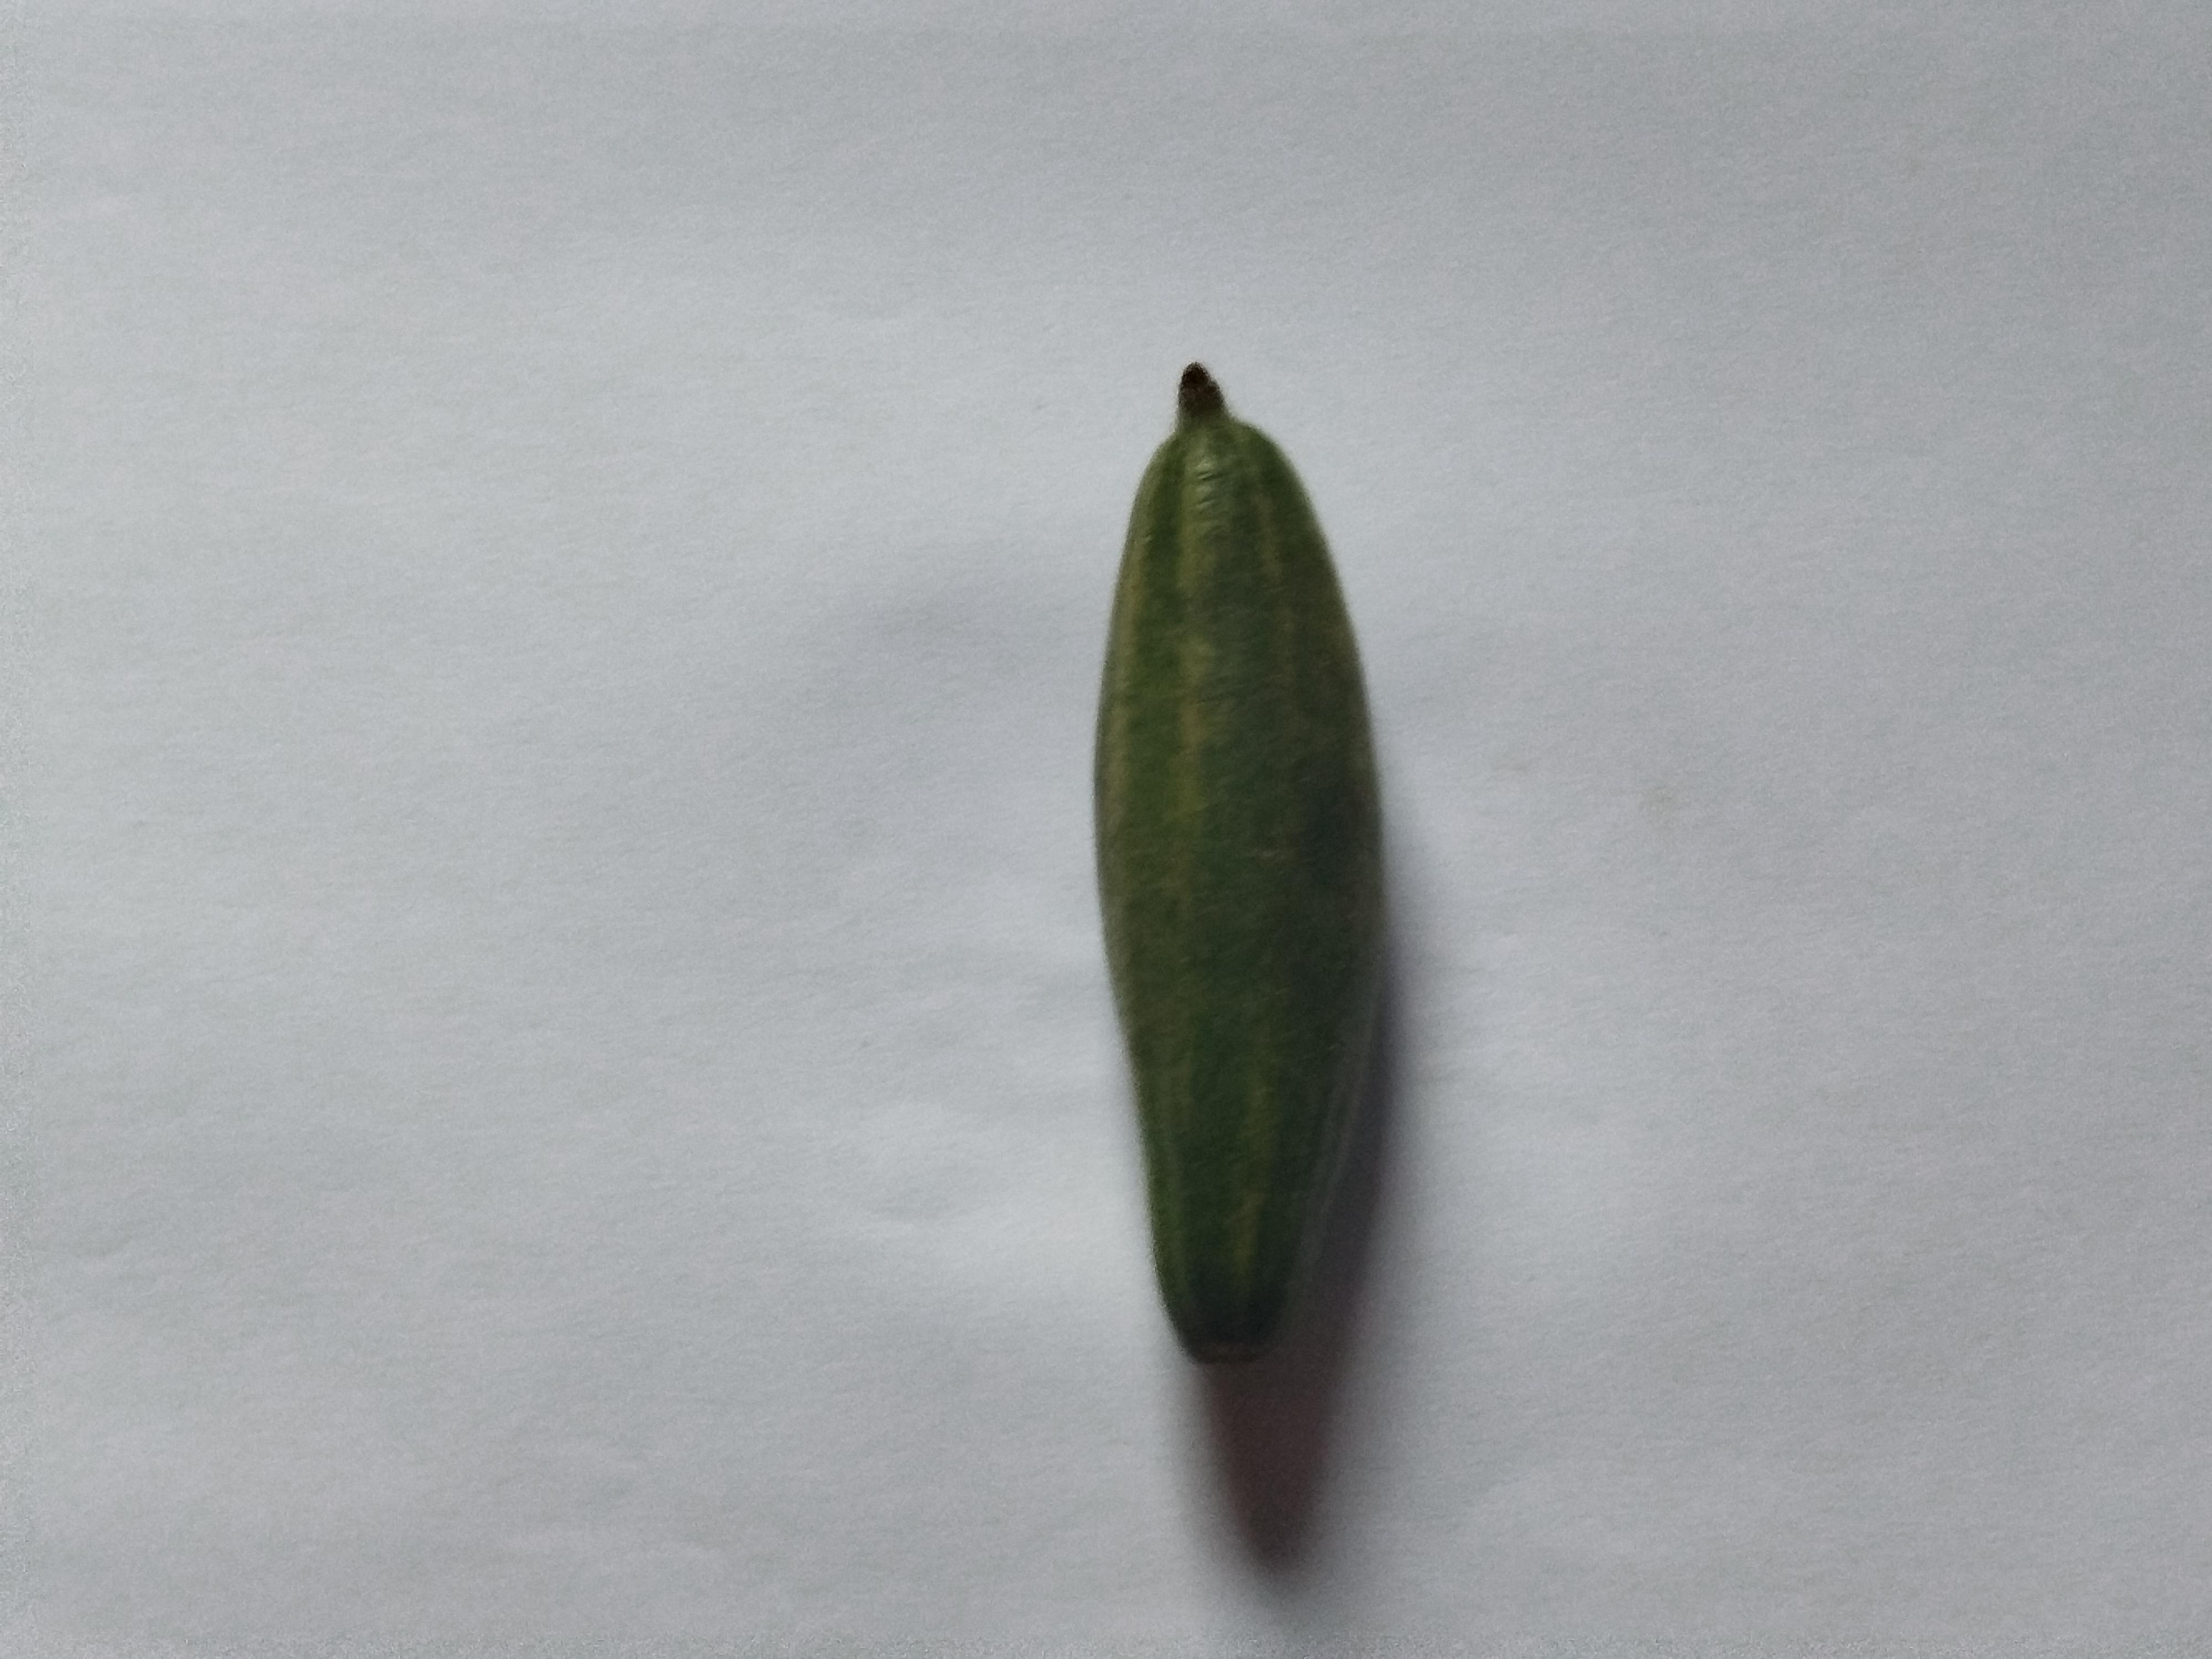
Label: Pointed gourd